Die Länderbahn

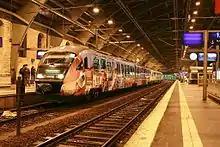
In January 2009: The Vogtland-Express only ran to Zwickau temporarily.

As a result of a tender called in 2005 by the Bayerische Eisenbahngesellschaft, a contract was awarded to Länderbahn in October 2005 for the operation of the service branded as the "Arriva-Länderbahn-Express." The tender specification included a "regionalen Schnellverkehr" (regional fast train) at two-hour intervals from Munich via Regensburg to Schwandorf, from where trains continue every four hours alternatively to Hof or Furth im Wald. Länderbahn was also able to tender for the continuation of services on the Munich–Kempten–Oberstdorf/Lindau route, which they had already operated together with the Swiss SBB GmbH since December 2003 under the brand name of "Allgäu-Express".